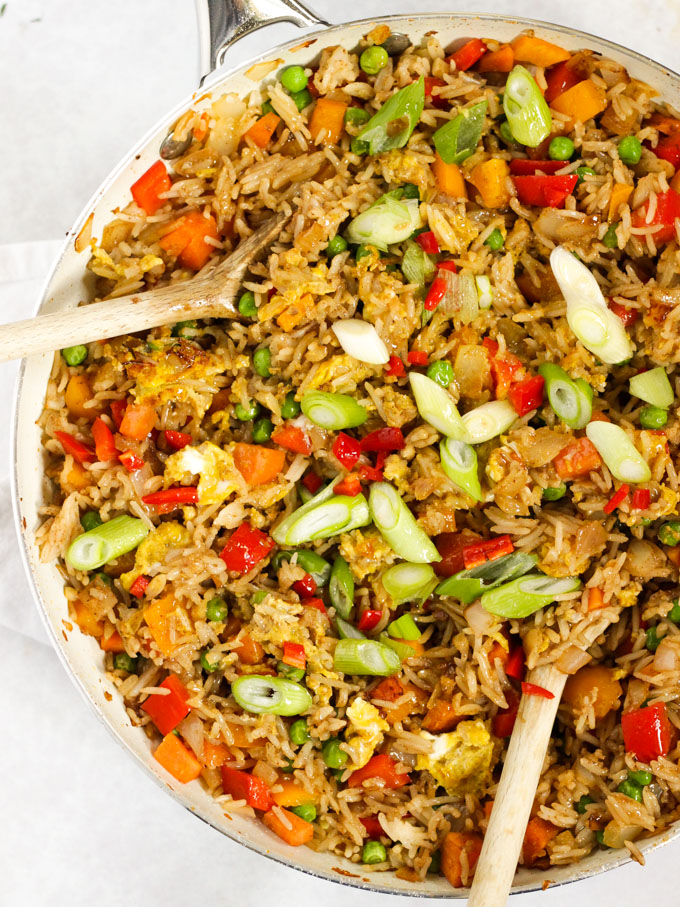
Dish: fried_rice